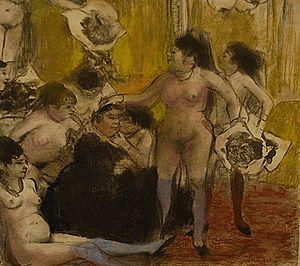
Un lupanar, maison close, ou bordel, est un établissement offrant le service de prostituées.